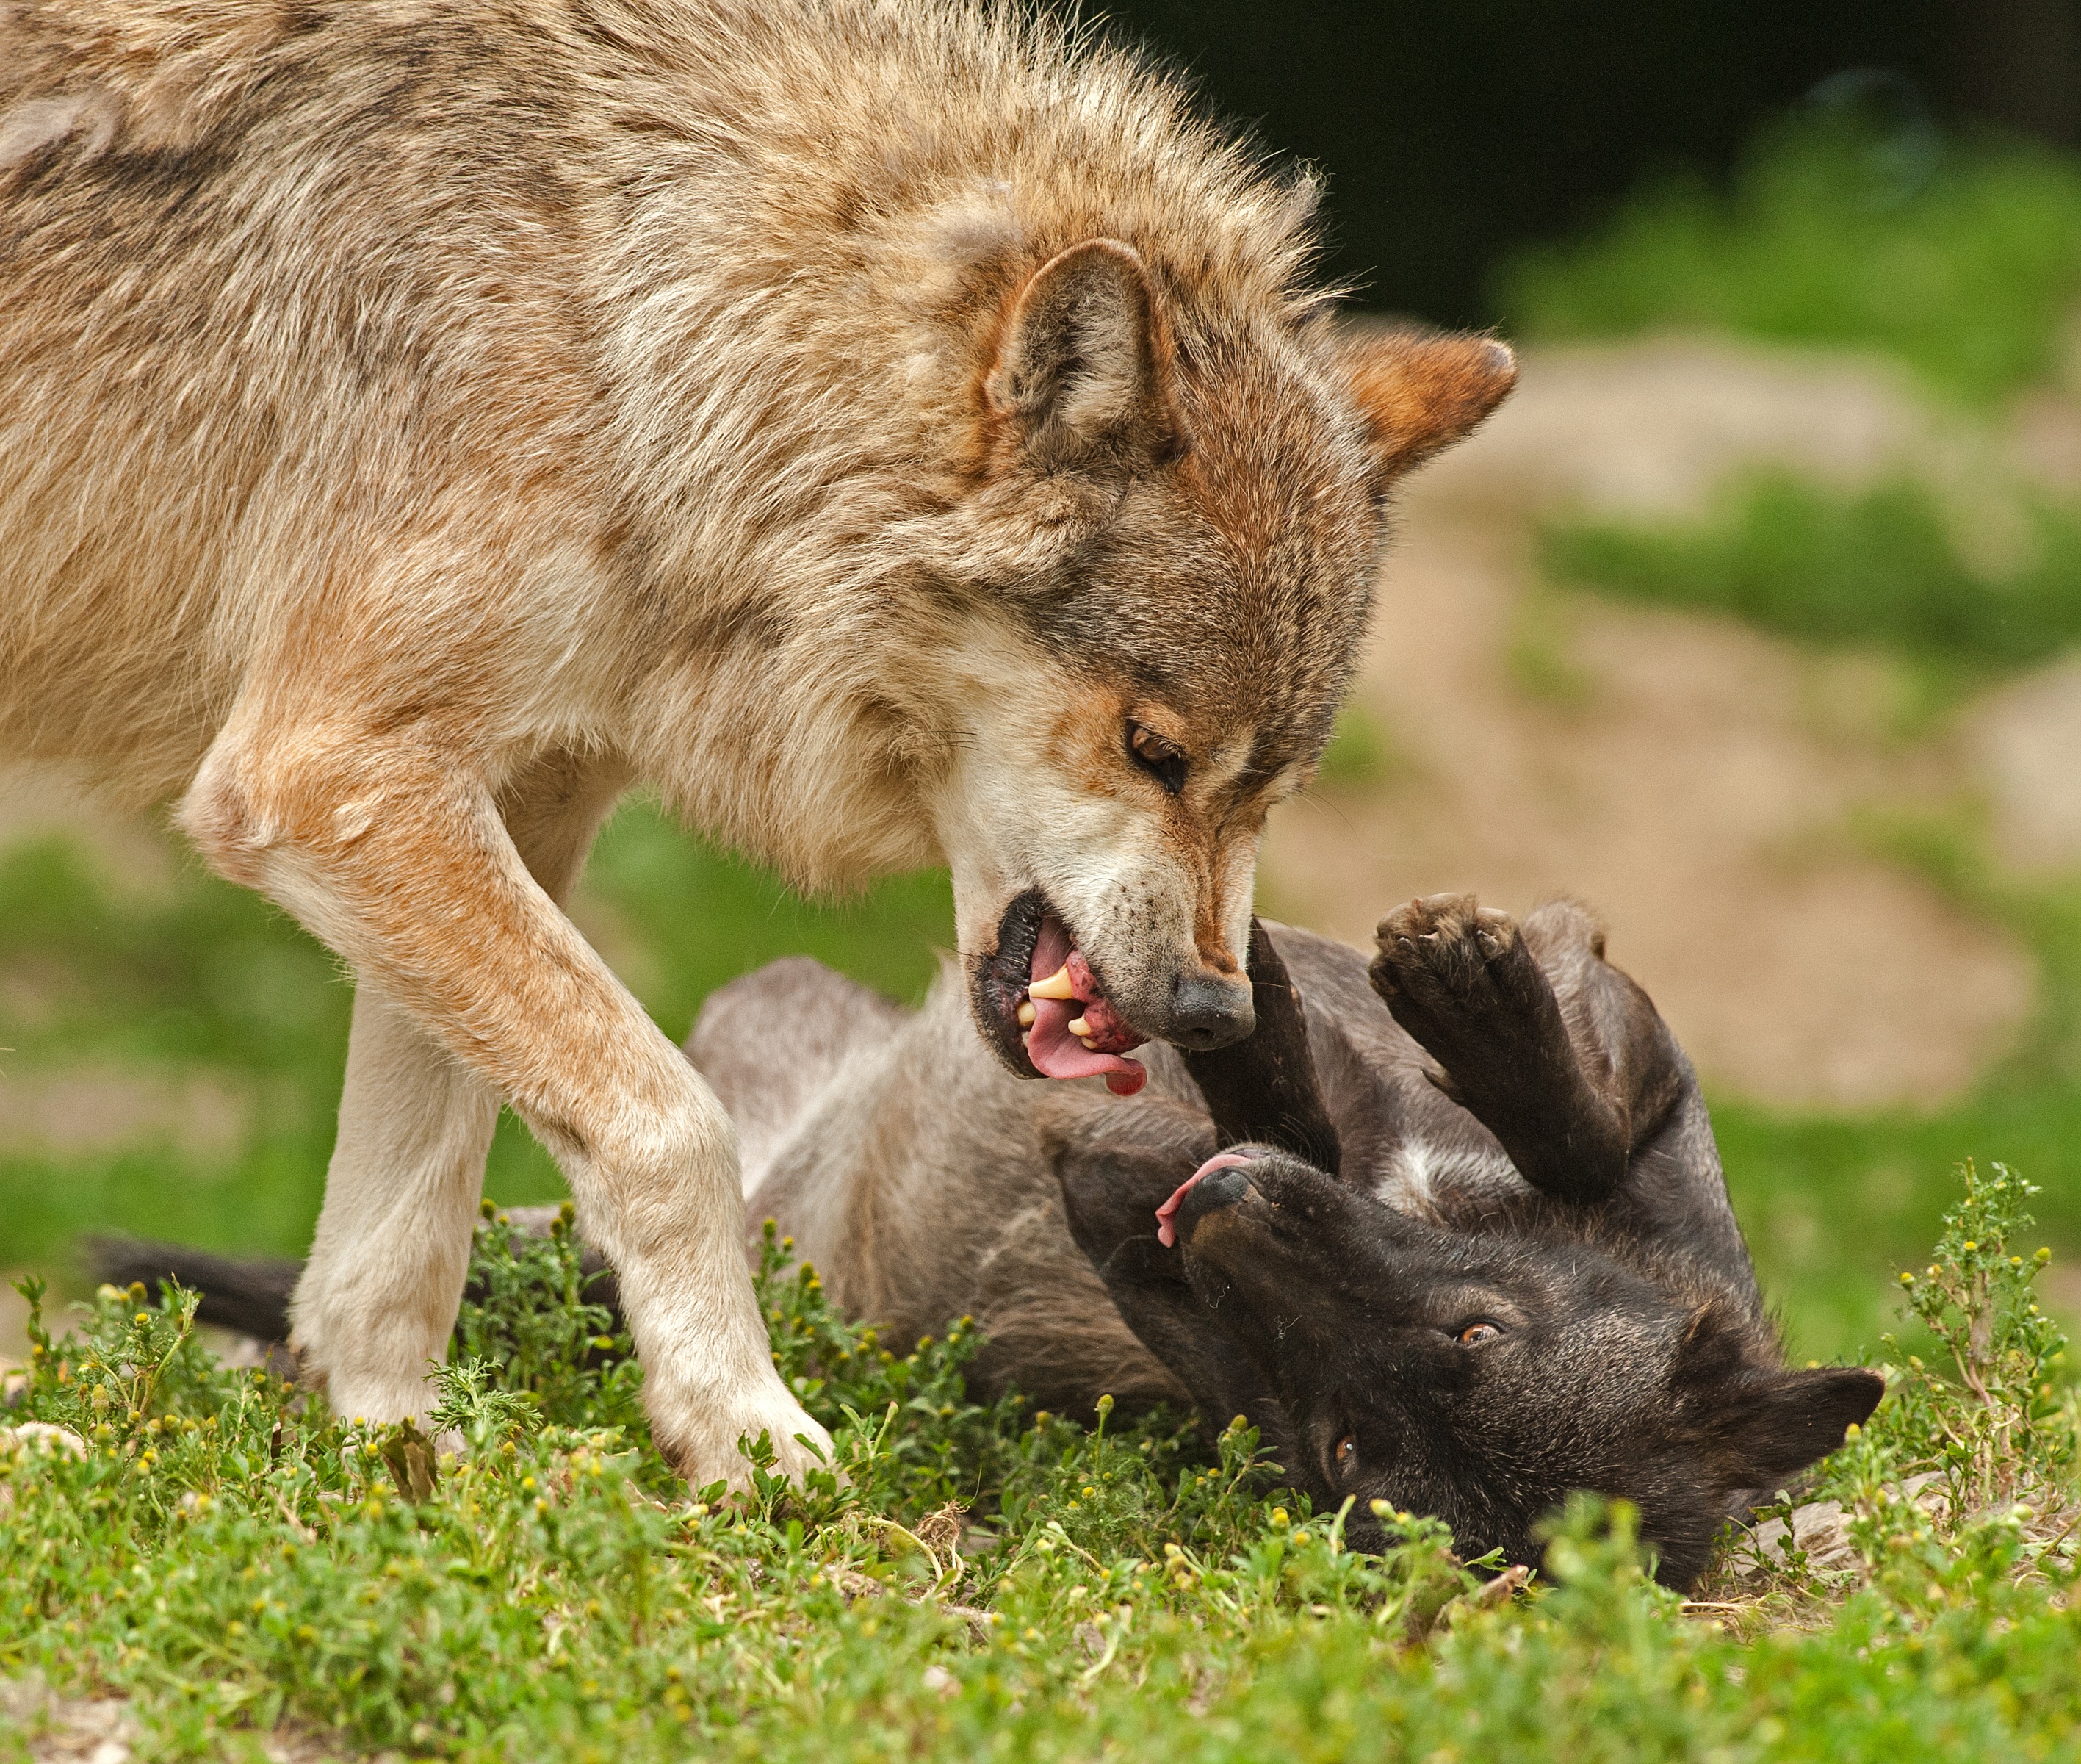
nature, wilderness, animal, wildlife, wild, mammal, wolf, playing, coyote, fauna, fight, battle, vertebrate, attack, learning, hunter, jackal, dog like mammal, red wolf, kit fox, dhole, wolfs